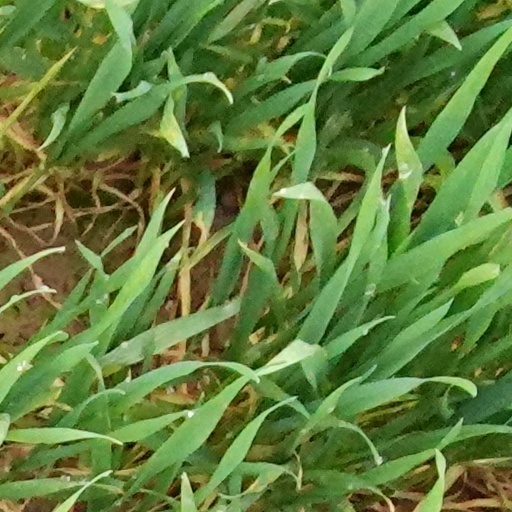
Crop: wheat